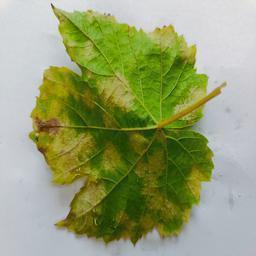
Label: Downy Mildew